Kangaroo bicycle

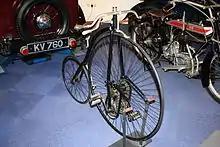
1884 Kangaroo dwarf safety bicycle at the Coventry Transport Museum

The Kangaroo dwarf bicycle was created in 1884 by Hillman, Herbert, and Cooper as a safer alternative to the ordinary bicycle. It had a 36-inch front drive wheel that was geared up to be equivalent to a 60 inch ordinary bicycle with a pair of chain drives, one on each side of the wheel. The Kangaroo was soon superseded by the Rover and other, more-modern safety bicycles.